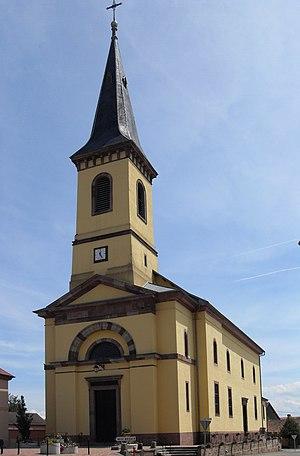
L'église Saint-Jacques-le-Majeur à Heiteren
Heiteren est une commune française située dans le département du Haut-Rhin, en région Grand Est.